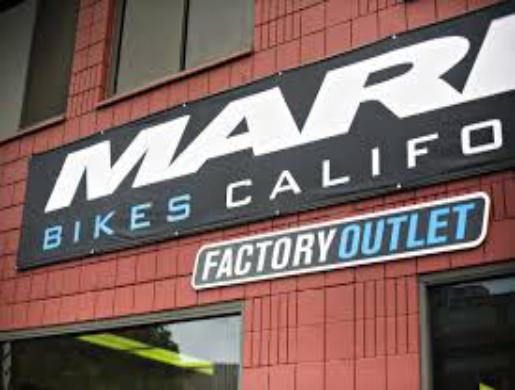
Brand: marin bikes
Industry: Transportation